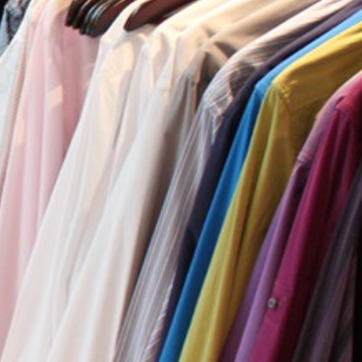
Material: fabric